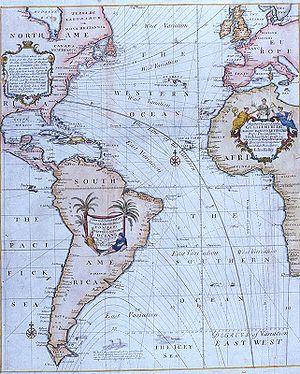
18 janvier : En guise d'inauguration de son règne, Frédéric Iᵉʳ fonde l'Académie des sciences de Berlin.